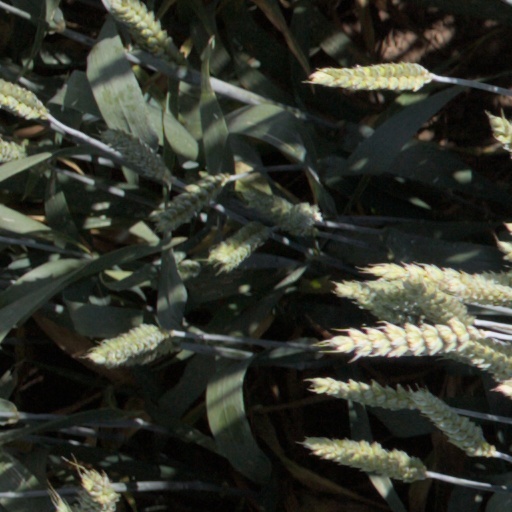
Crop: wheat